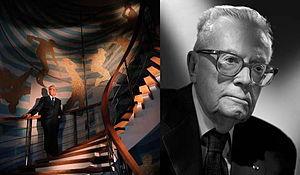
Maurice Allais photographié par Studio Harcourt Paris